The Human Voice (film)

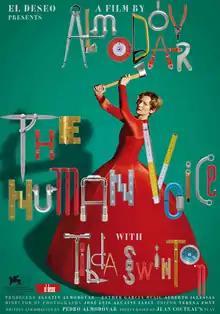
Theatrical release poster

The Human Voice is a 2020 Spanish drama short film written and directed by Pedro Almodóvar, based on the play of the same name by Jean Cocteau. It stars Tilda Swinton and is Almodóvar's first film acted in English.